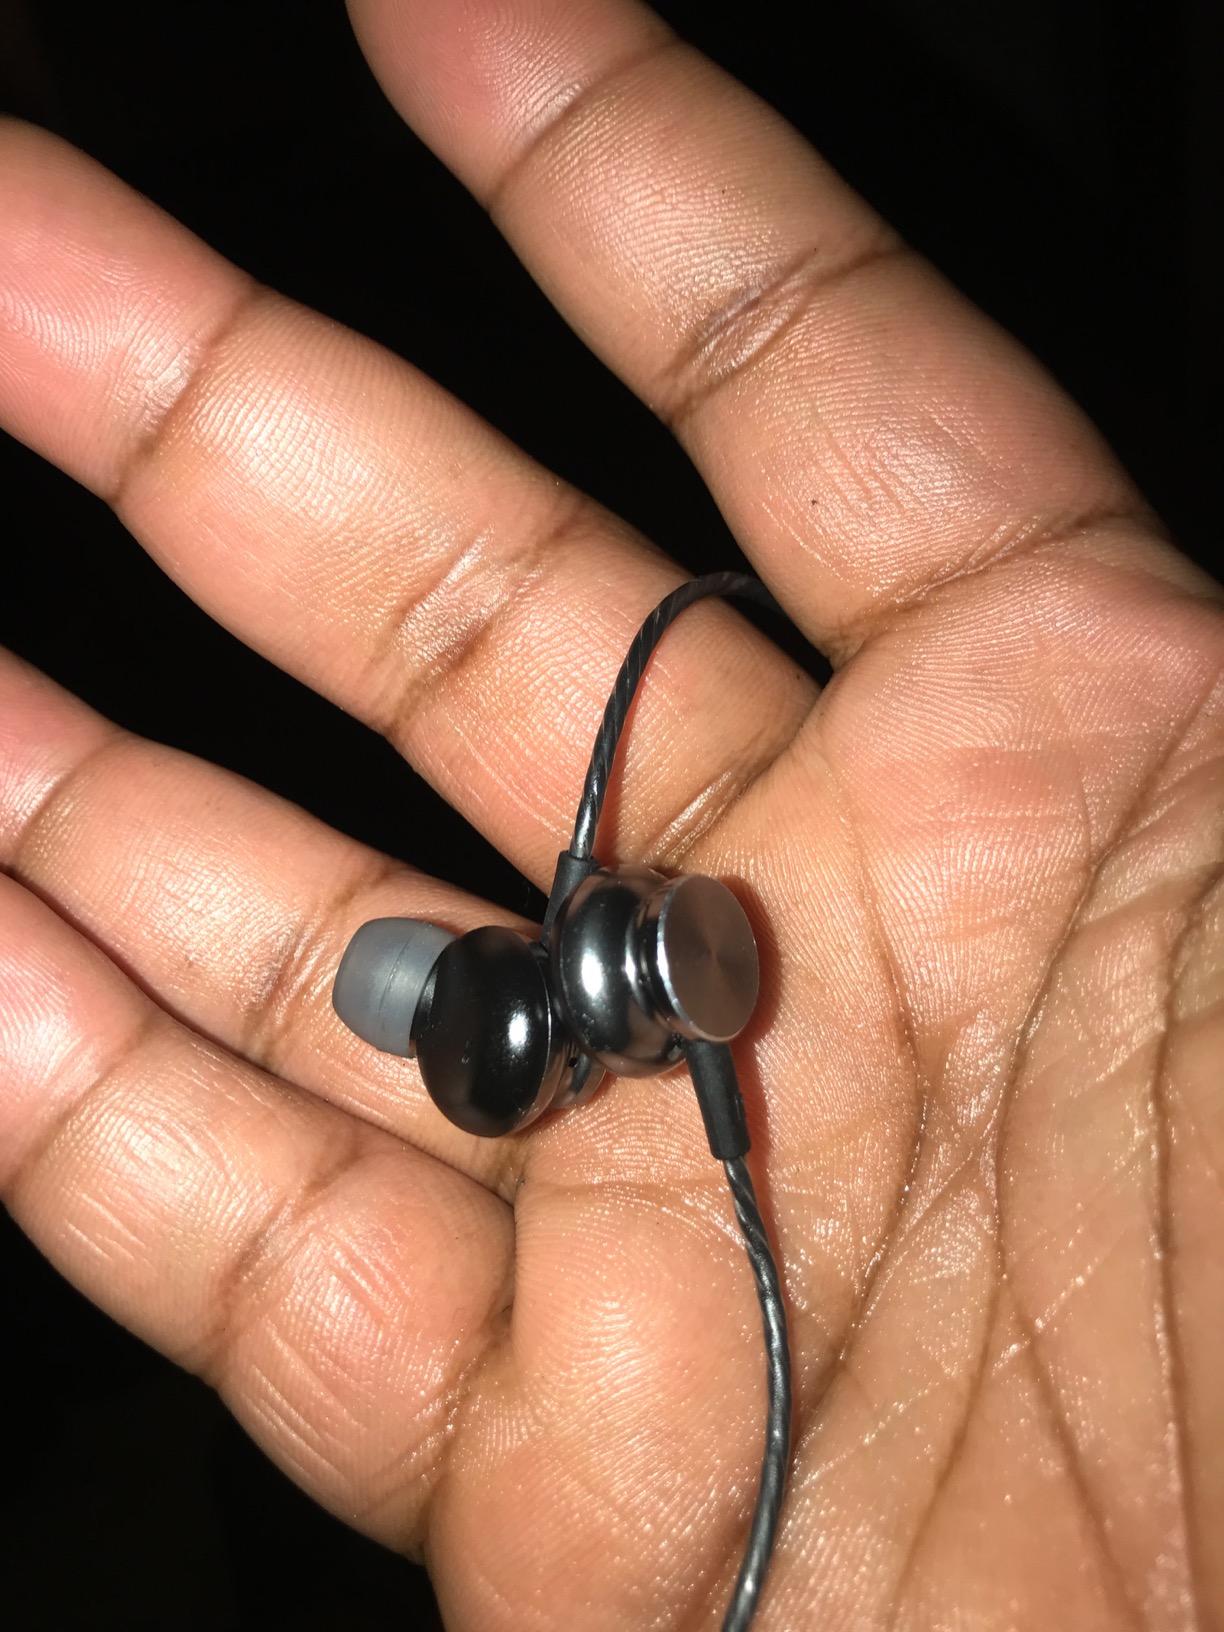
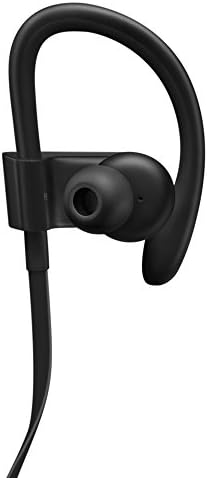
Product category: headphones
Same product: no